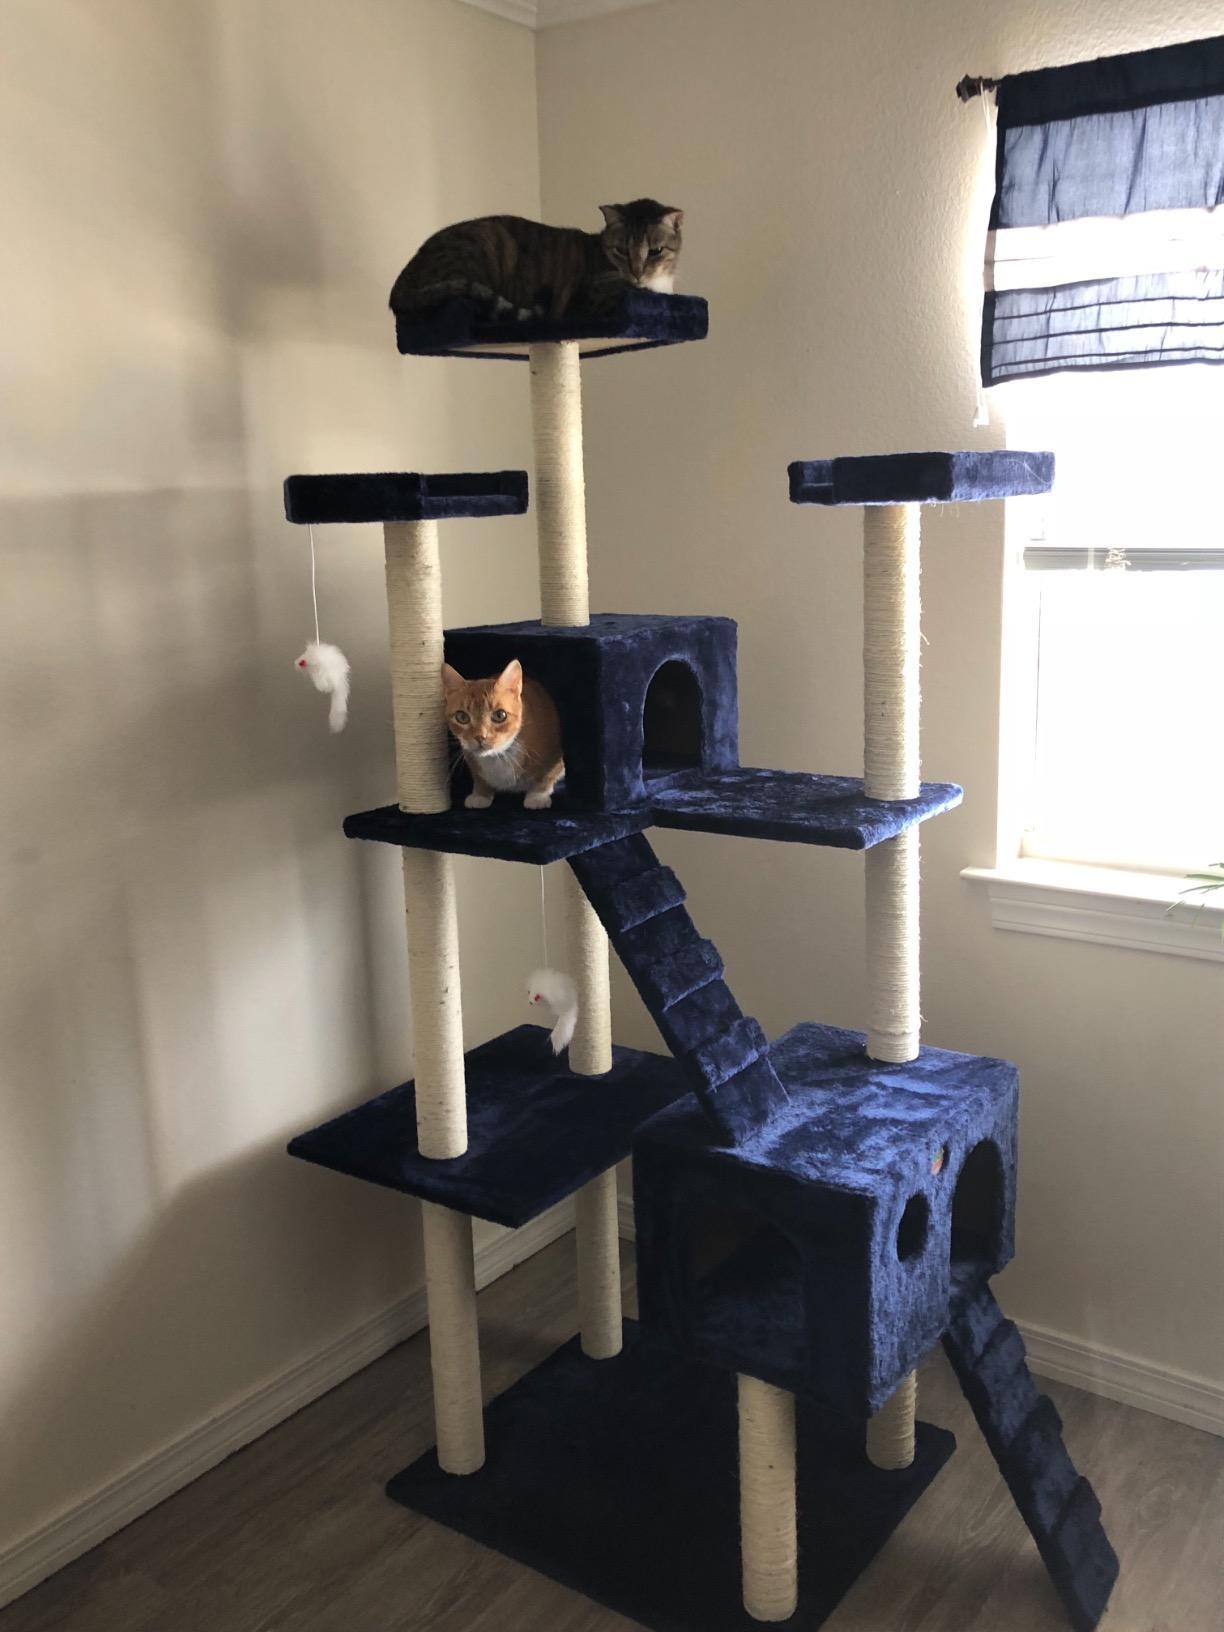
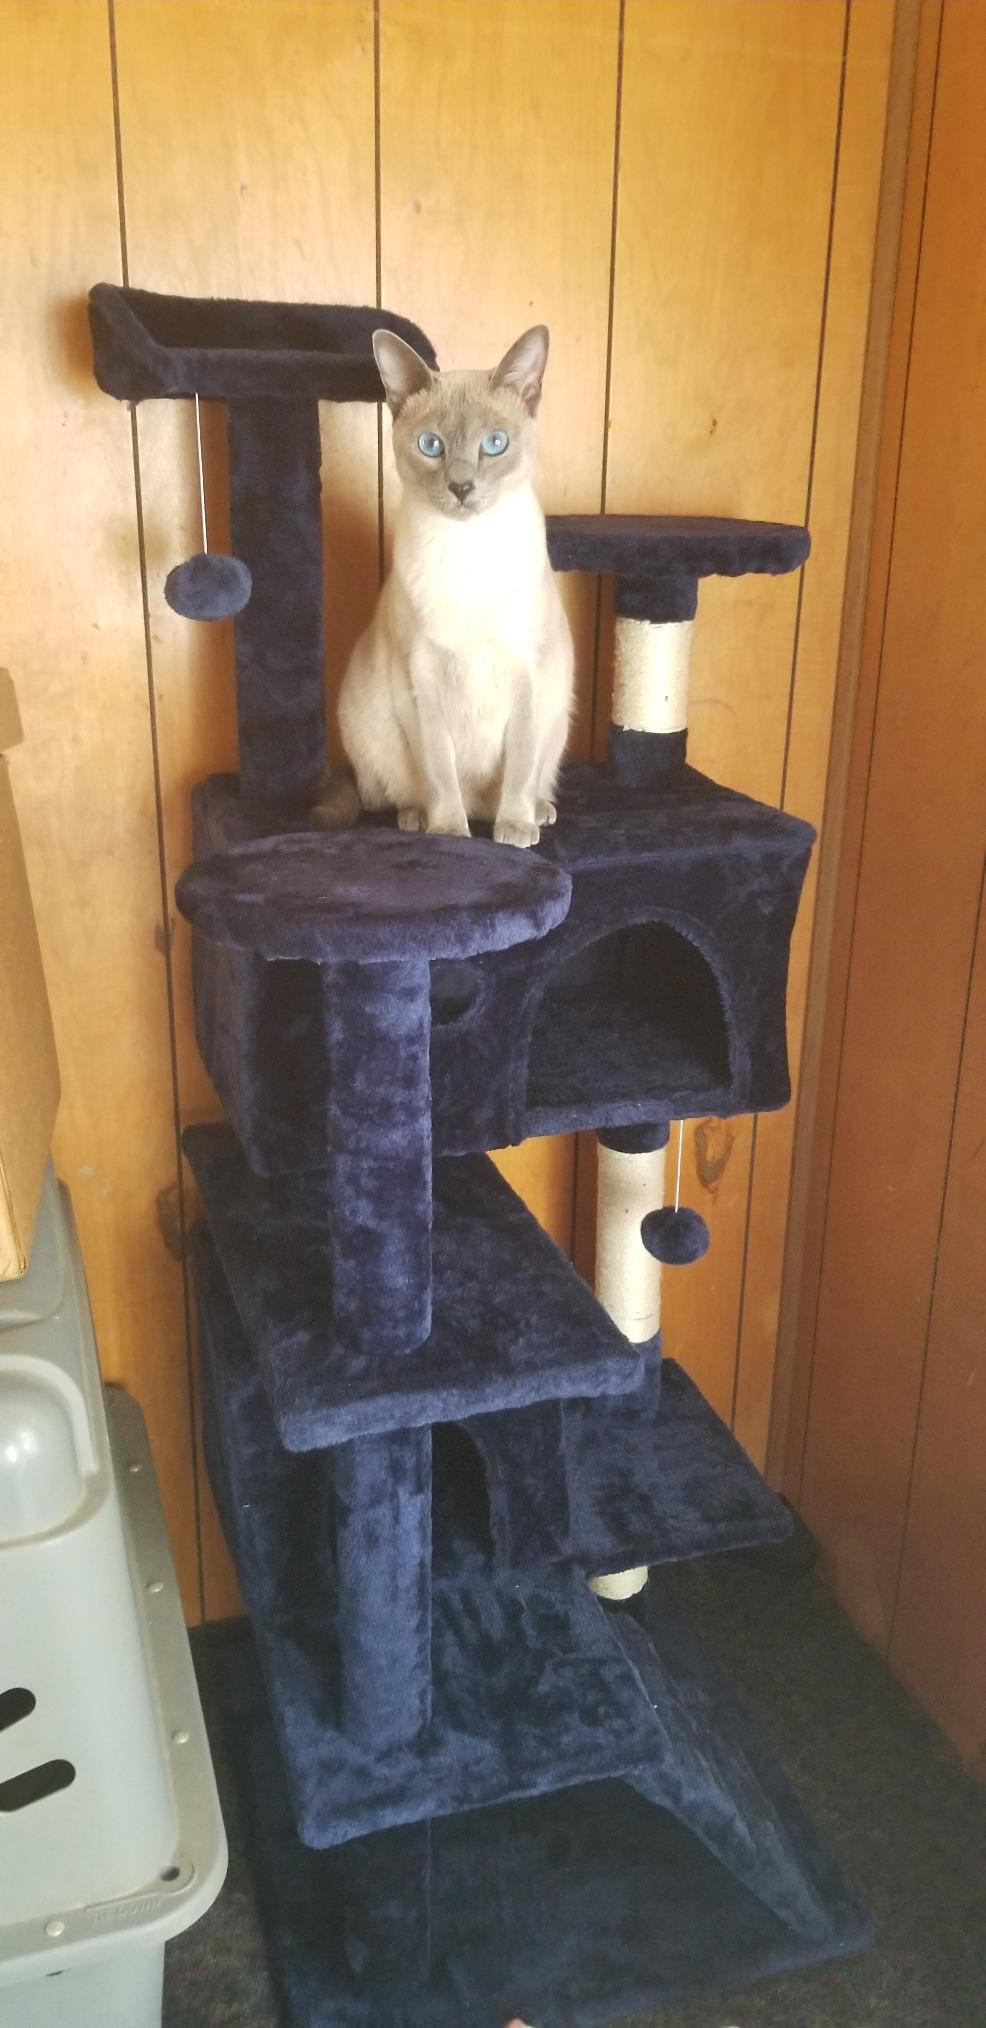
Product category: items_cat tree
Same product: no